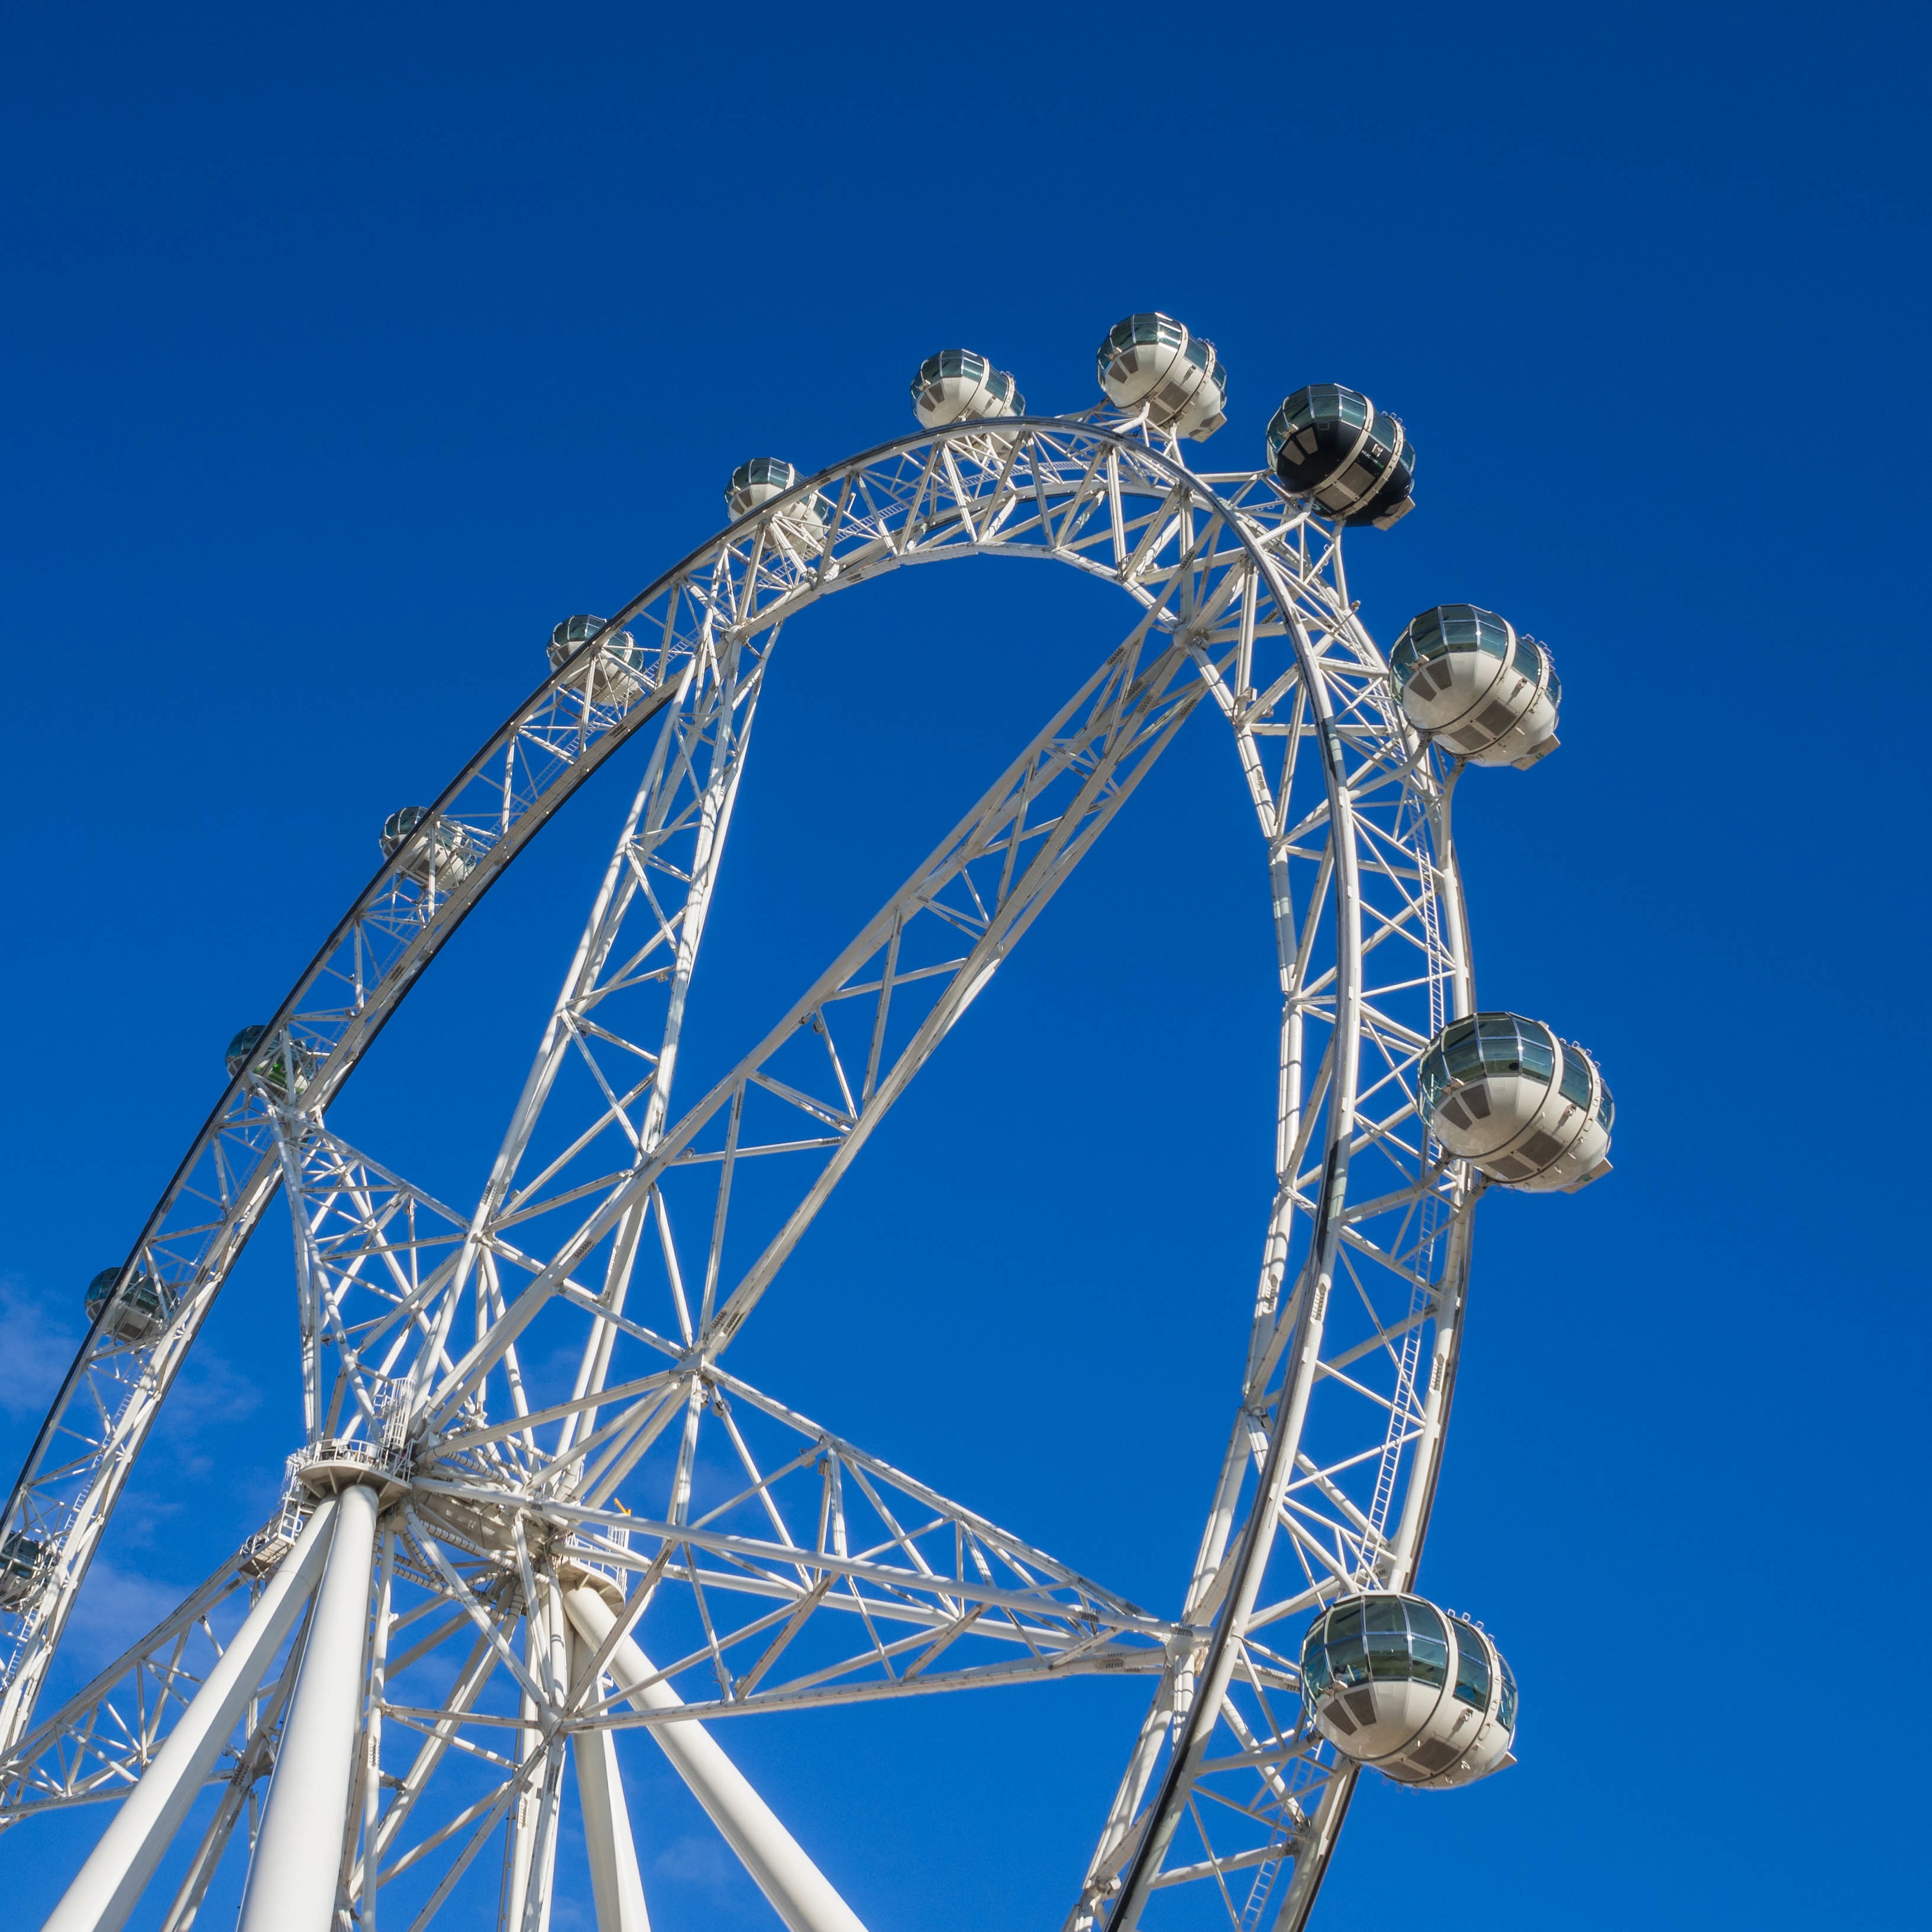
recreation, ferris wheel, amusement park, park, tourist attraction, amusement ride, outdoor recreation